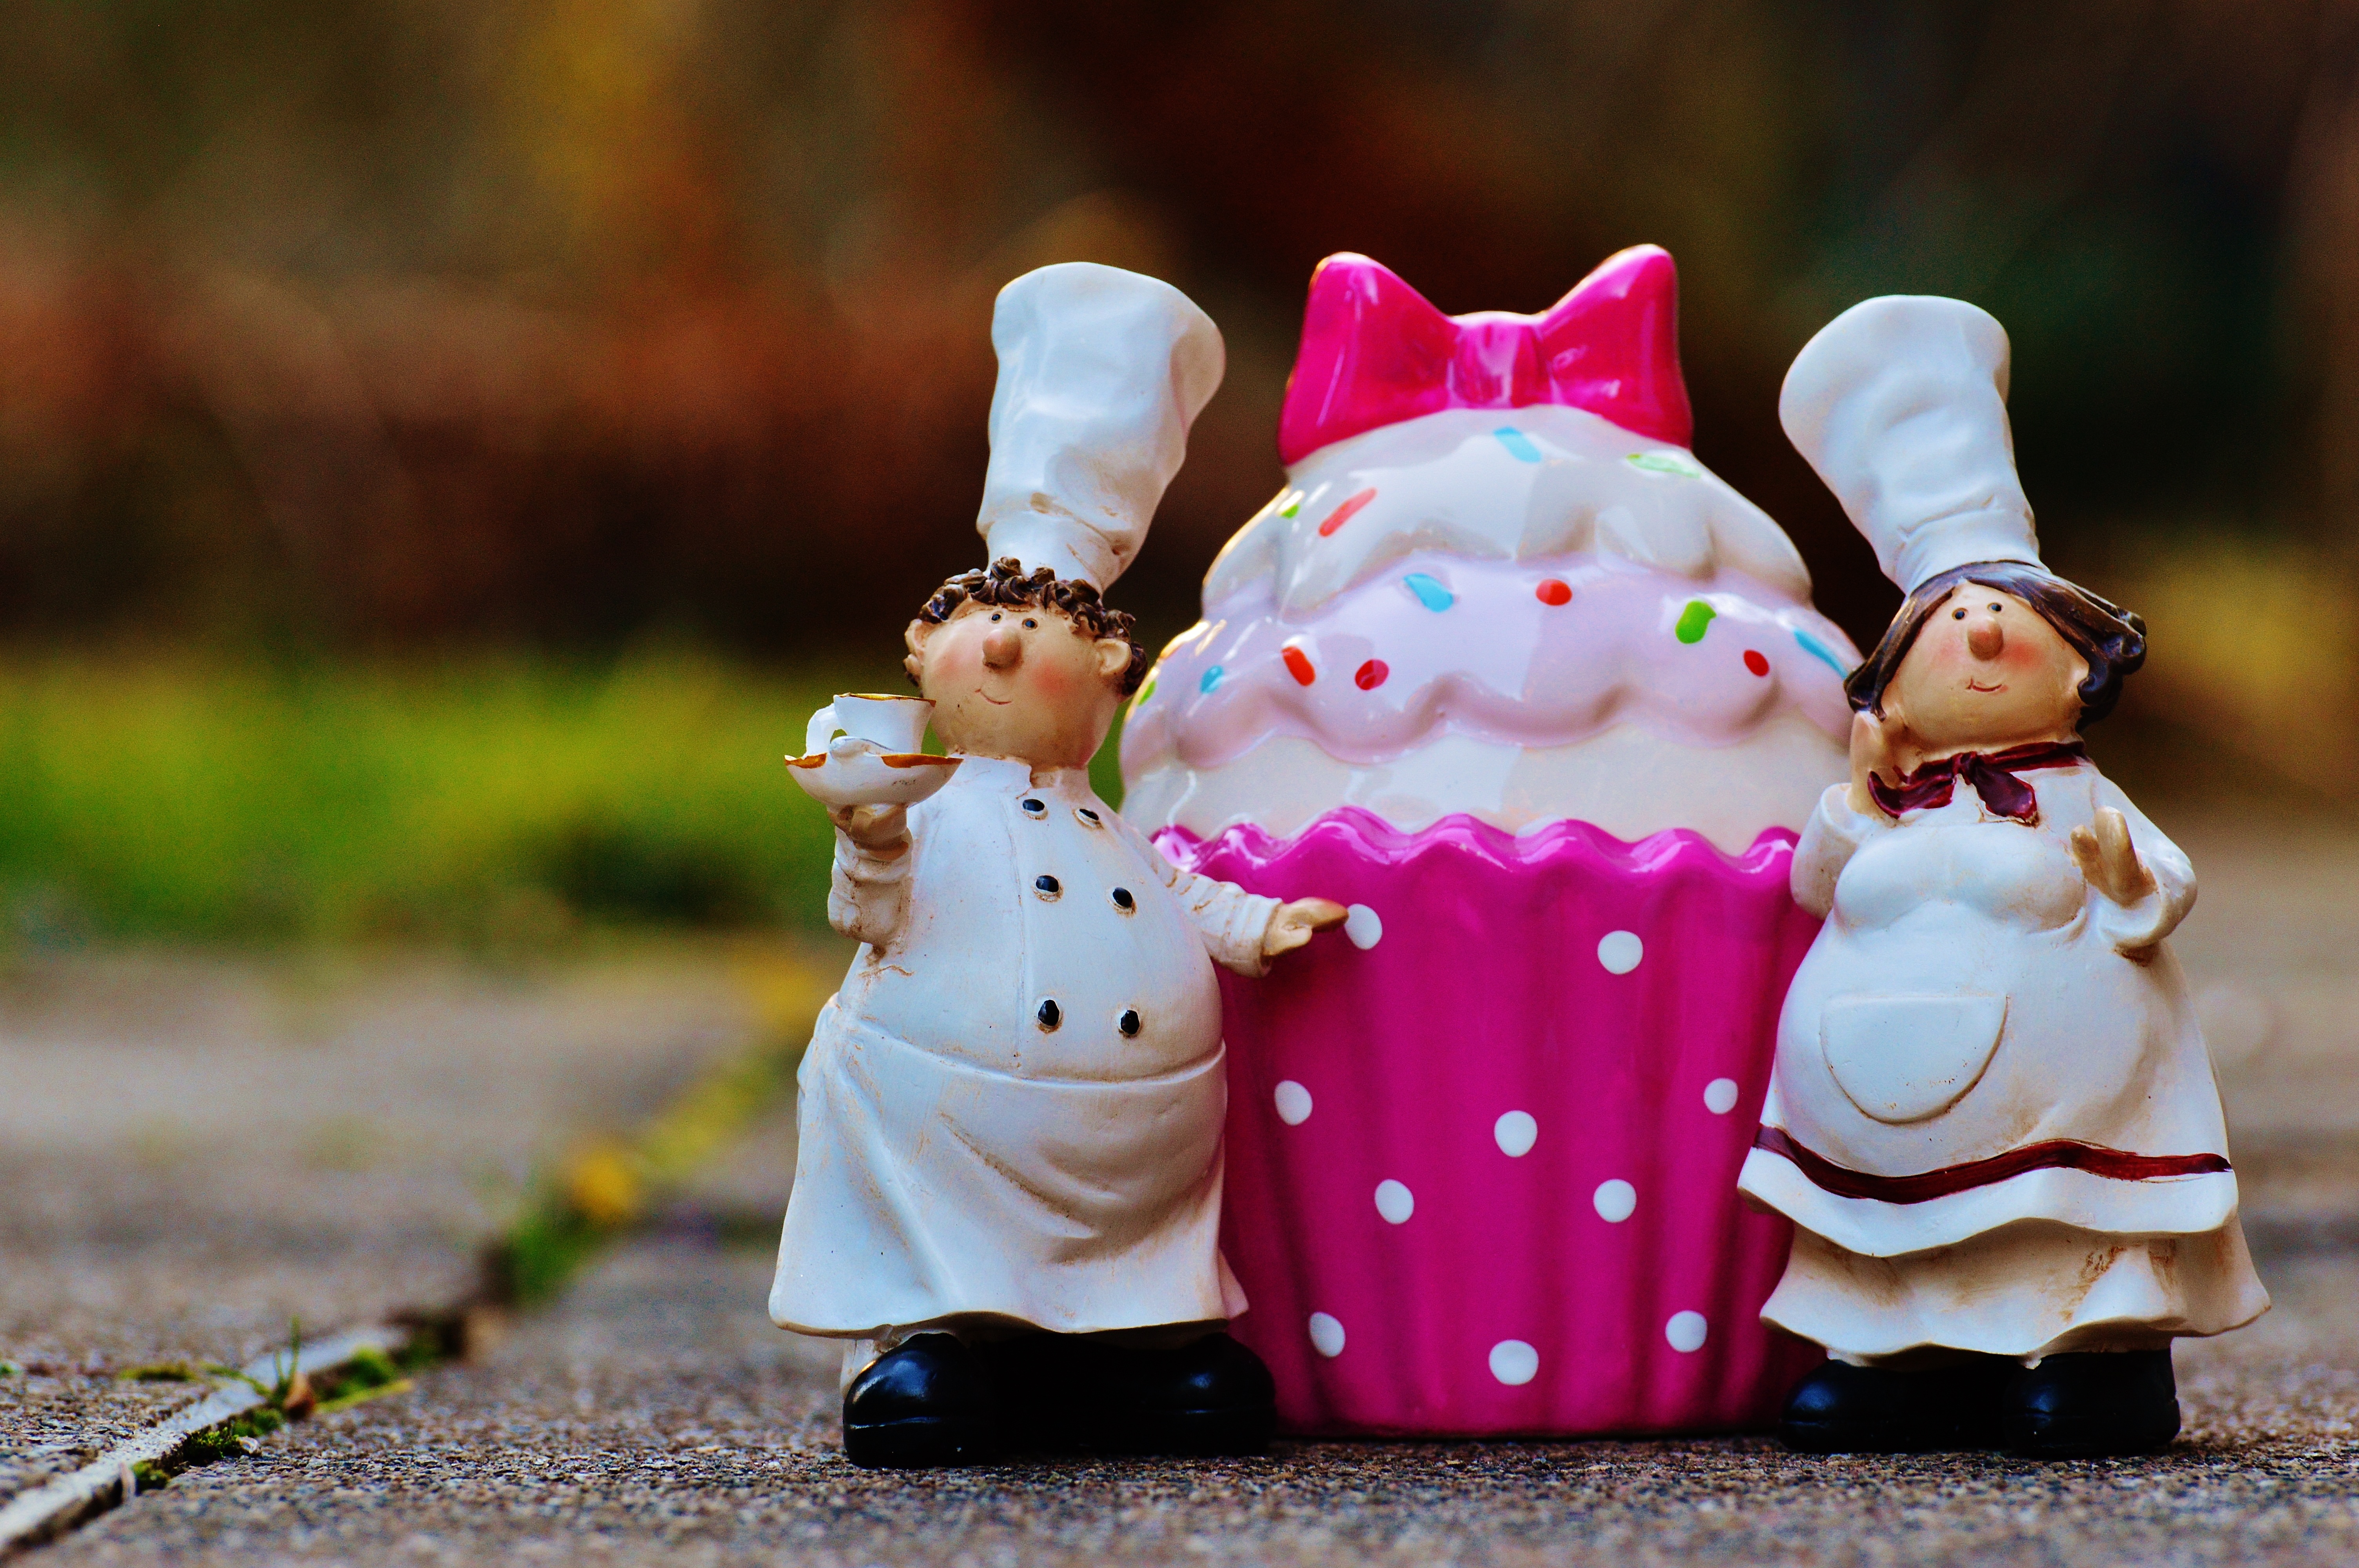
coffee, sweet, flower, food, cooking, child, colorful, cupcake, dessert, eat, toy, cream, delicious, cake, sweet dish, bake, pastries, baker, chick, sweetness, benefit from, treat, small cakes, nibble, pastry chef, piece of cake, pastry art, stuffed toy, sweet pastry